Jedwabne

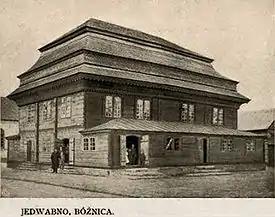
Jedwabne synagogue destroyed in a 1913 accidental fire

First mentioned in 1455 records, on 17 July 1736 Jedwabne received town rights from King Augustus III of Poland, including the privilege of holding weekly Sunday markets and five country fairs a year. A wooden Catholic church with two steeples was built in 1737–1738, and a synagogue around 1770. The Jedwabne synagogue was a fine example of the unique Polish Jewish architectural tradition of wooden synagogues.